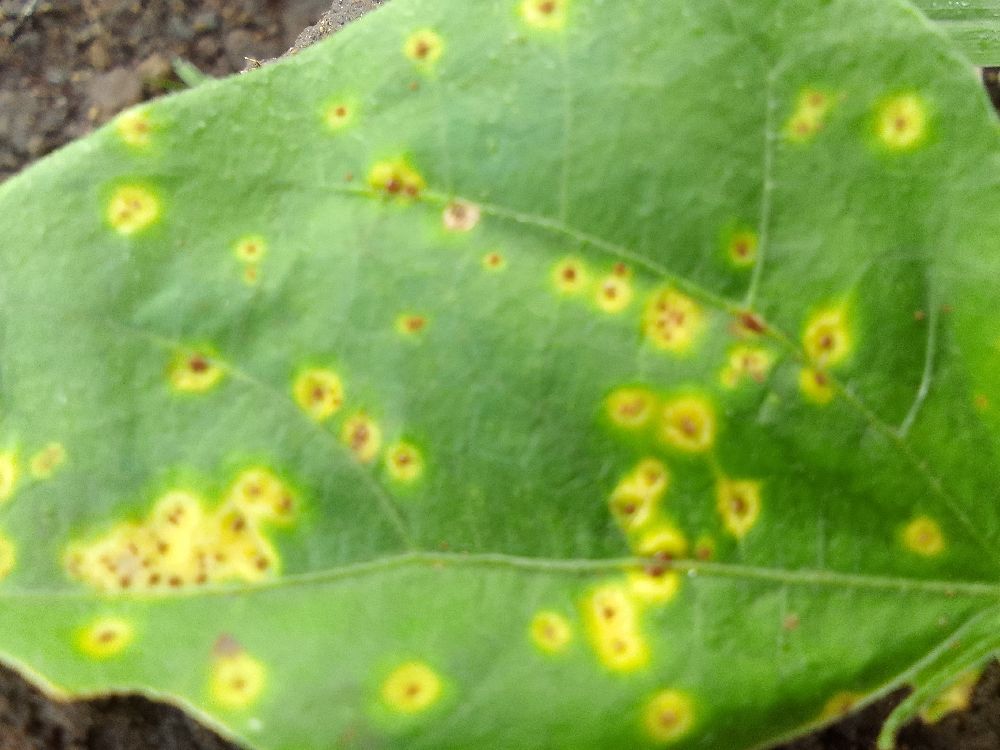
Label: rust